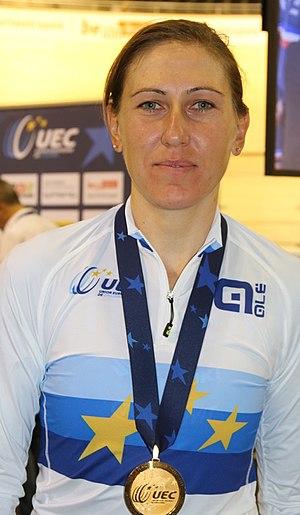
Silvia Valsecchi est une coureuse cycliste italienne. Elle a notamment été championne d'Italie du contre-la-montre en 2006 et 2015. Elle court de 2002 à 2010, puis depuis 2012 dans des équipes dirigées par Walter Zini.